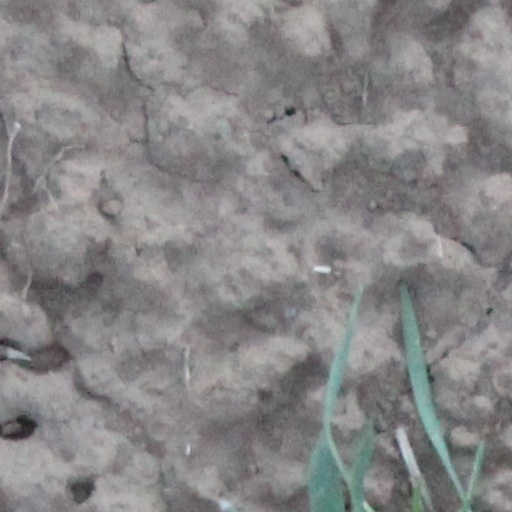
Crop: wheat